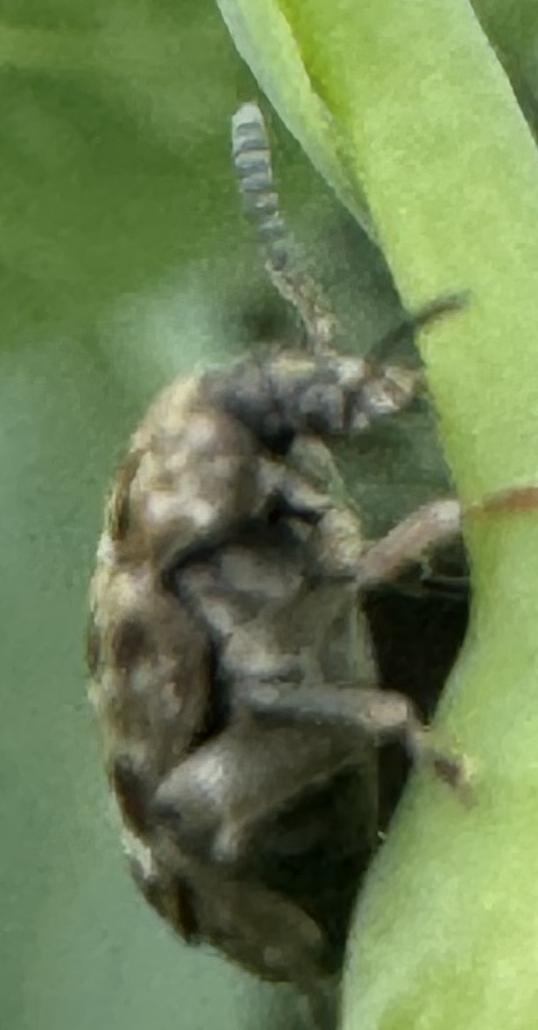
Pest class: pea_weevil